Museum of Museums

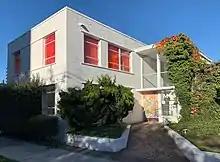
Museum of Museums as viewed from Boylston Avenue

The Museum of Museums (MoM) was a contemporary art center in Seattle, Washington, United States, that was created and managed by curator, artist, and entrepreneur Greg Lundgren.